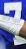
Number: 7